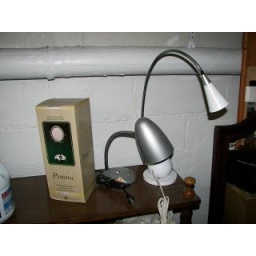
Numerous desk and standing lamps, mostly $7-10 each. Assorted lamps, desk lamps, mirrors, bathroom mirror still in box.